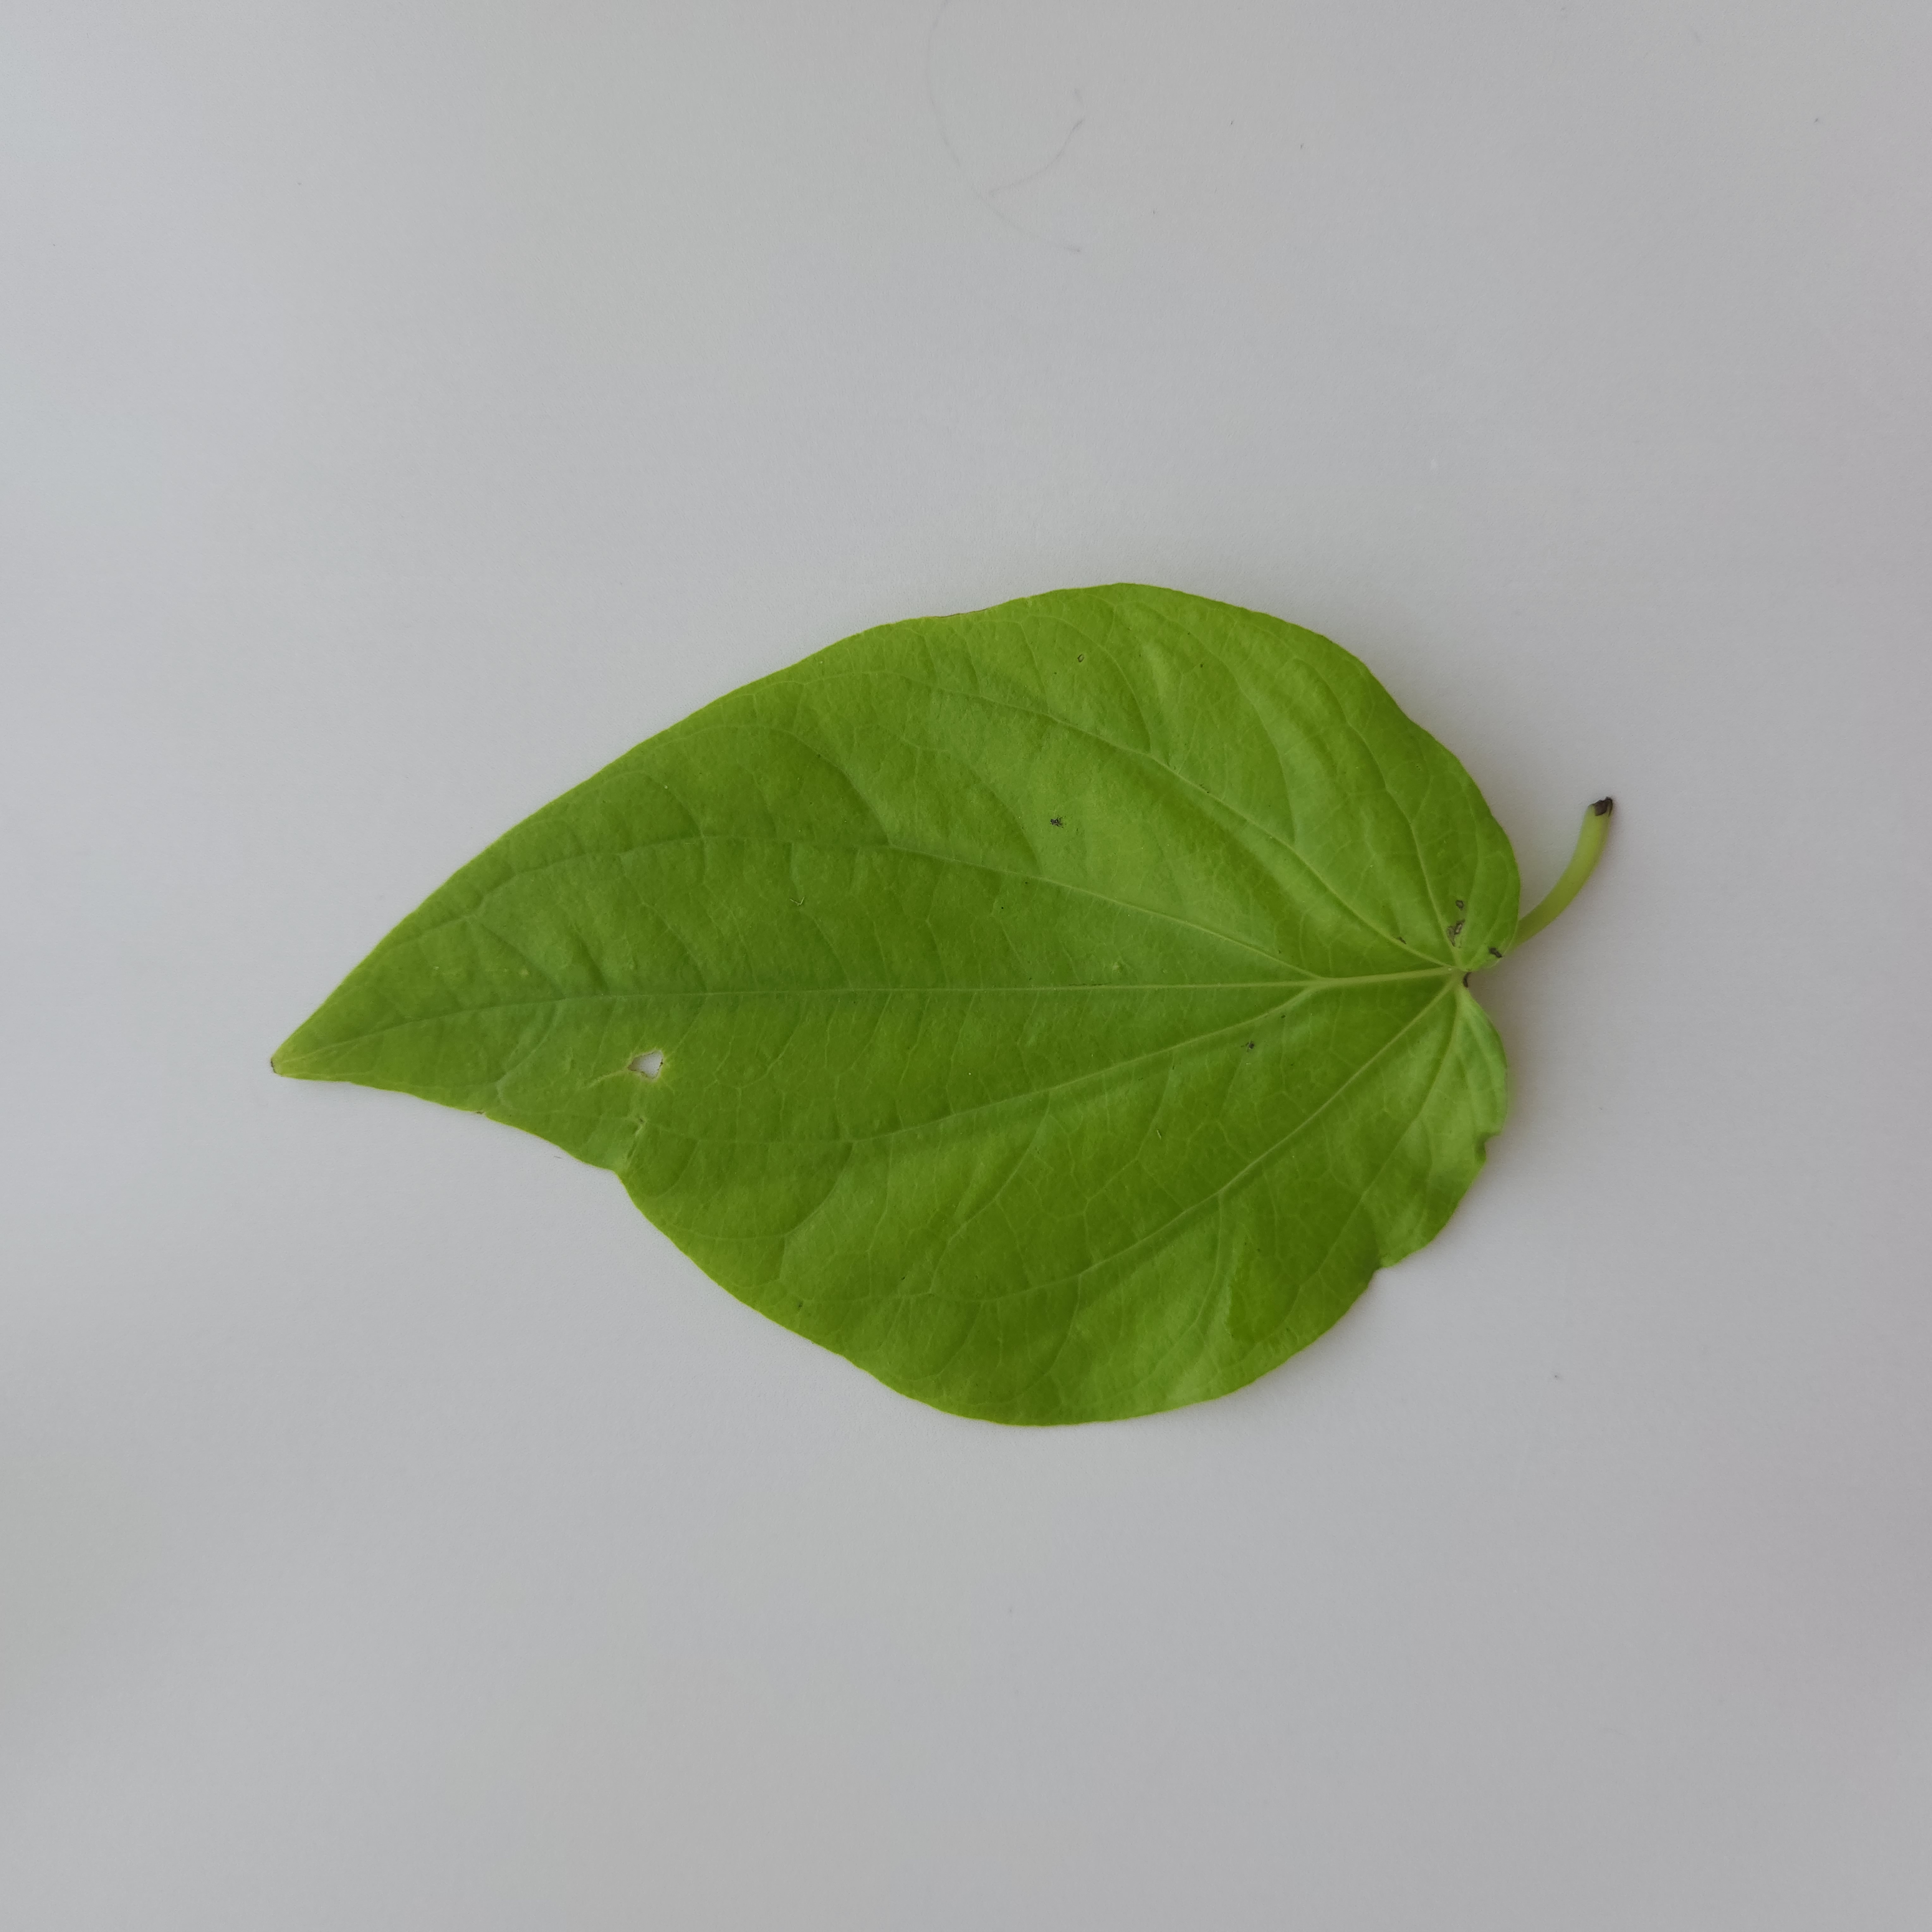
Label: Healthy